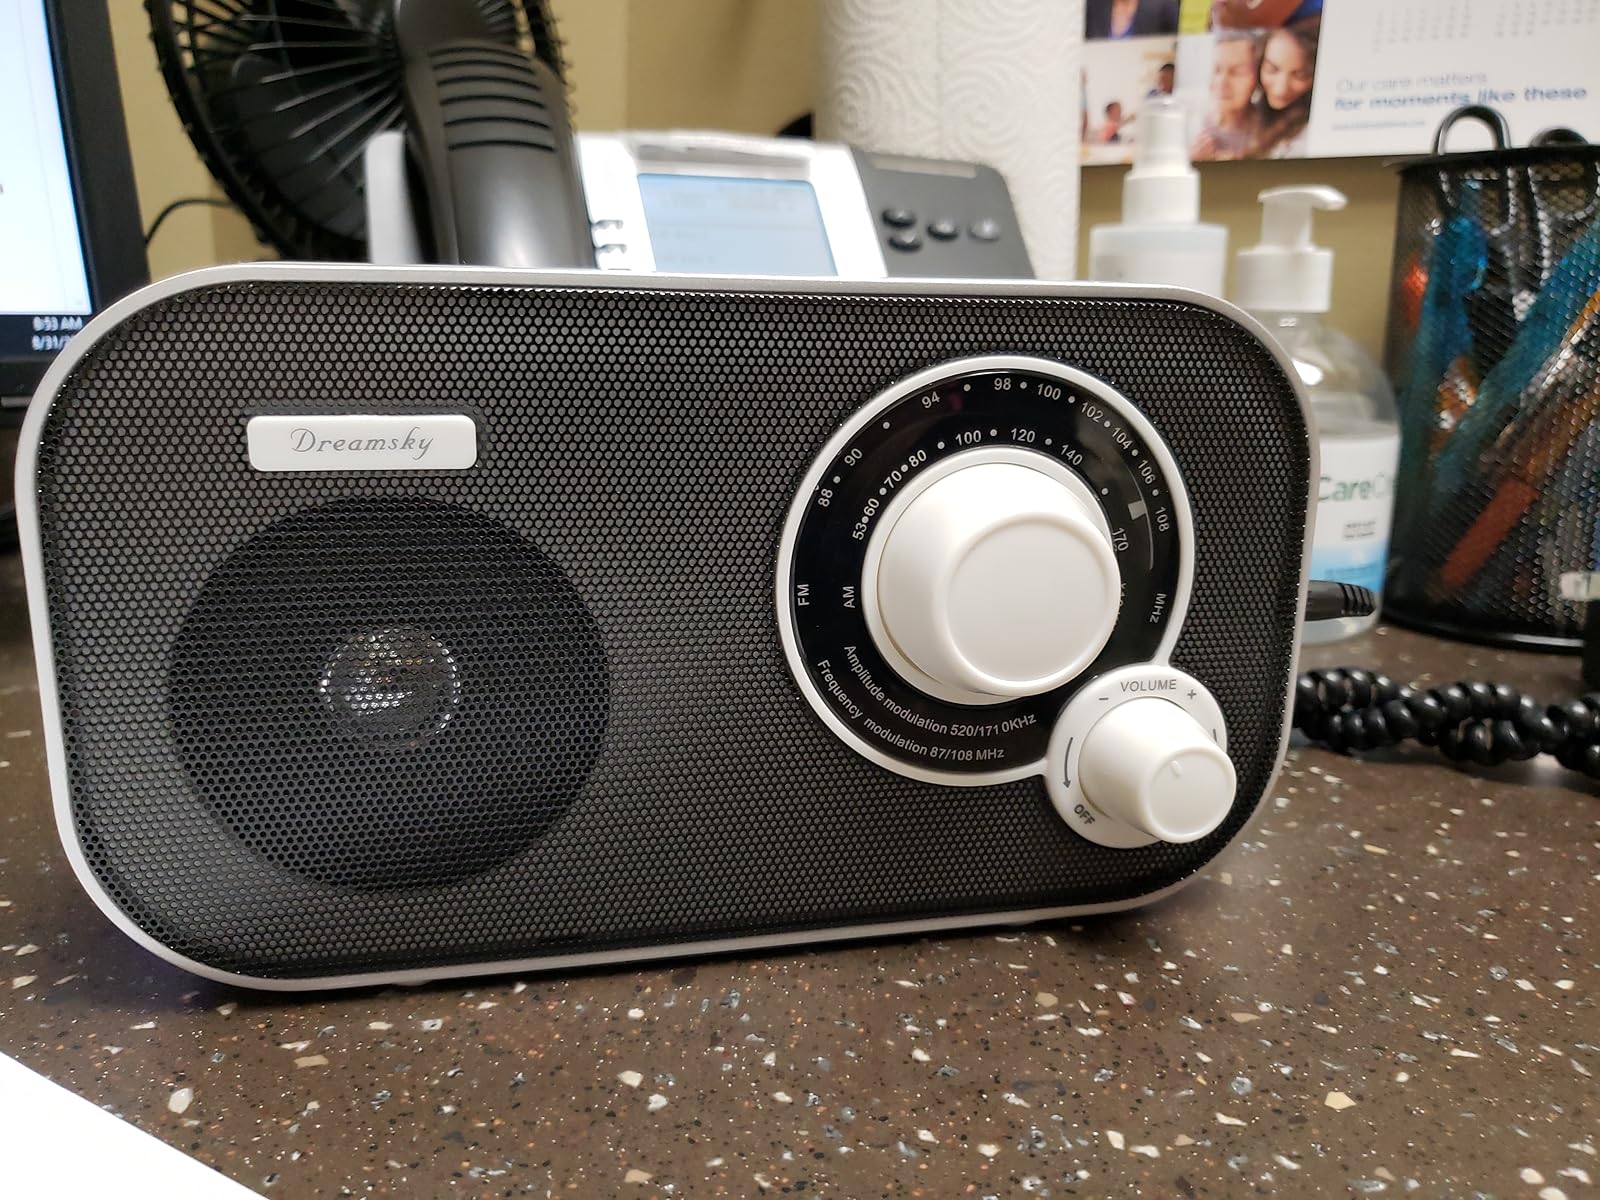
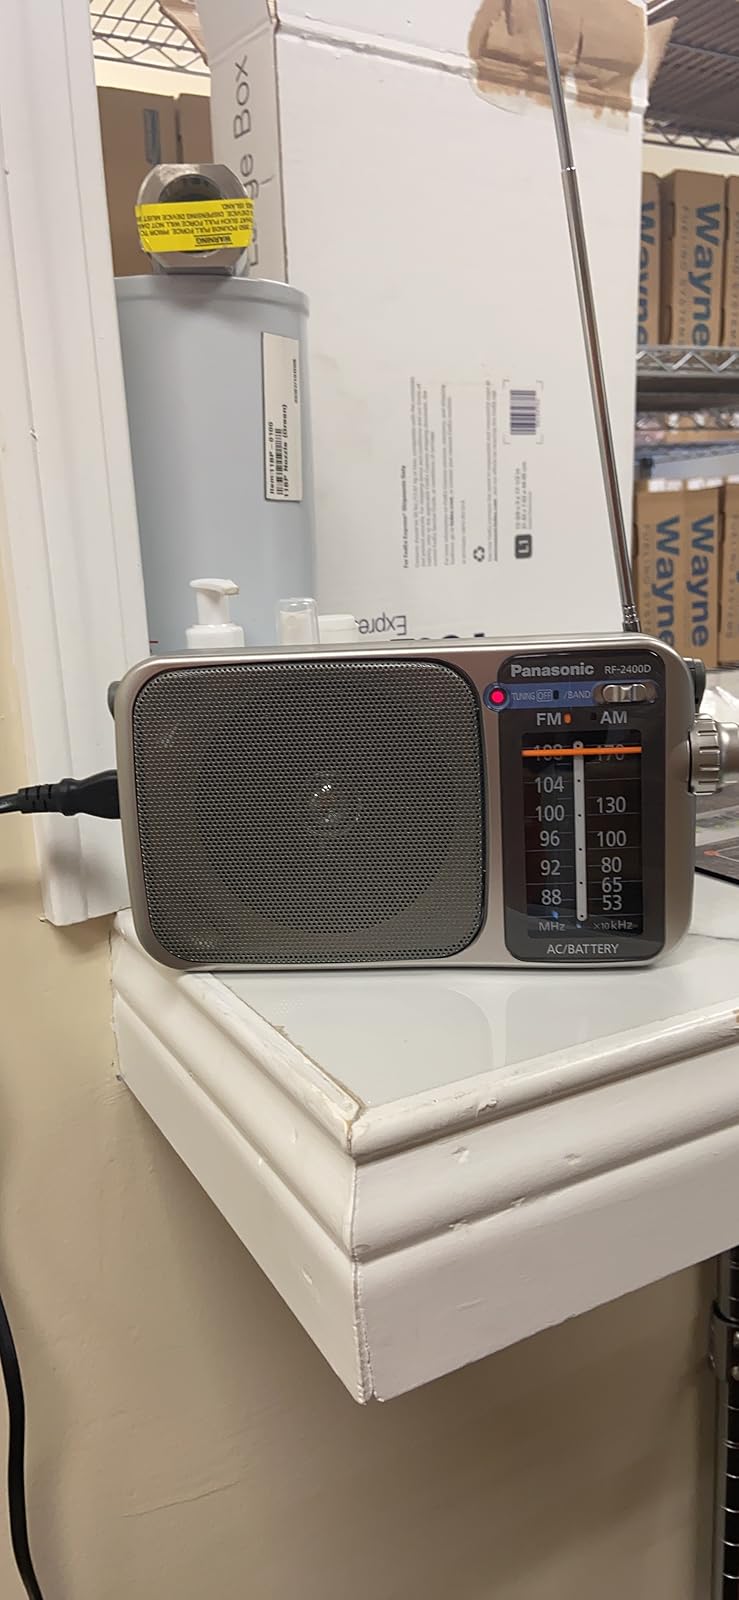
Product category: radio
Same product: no